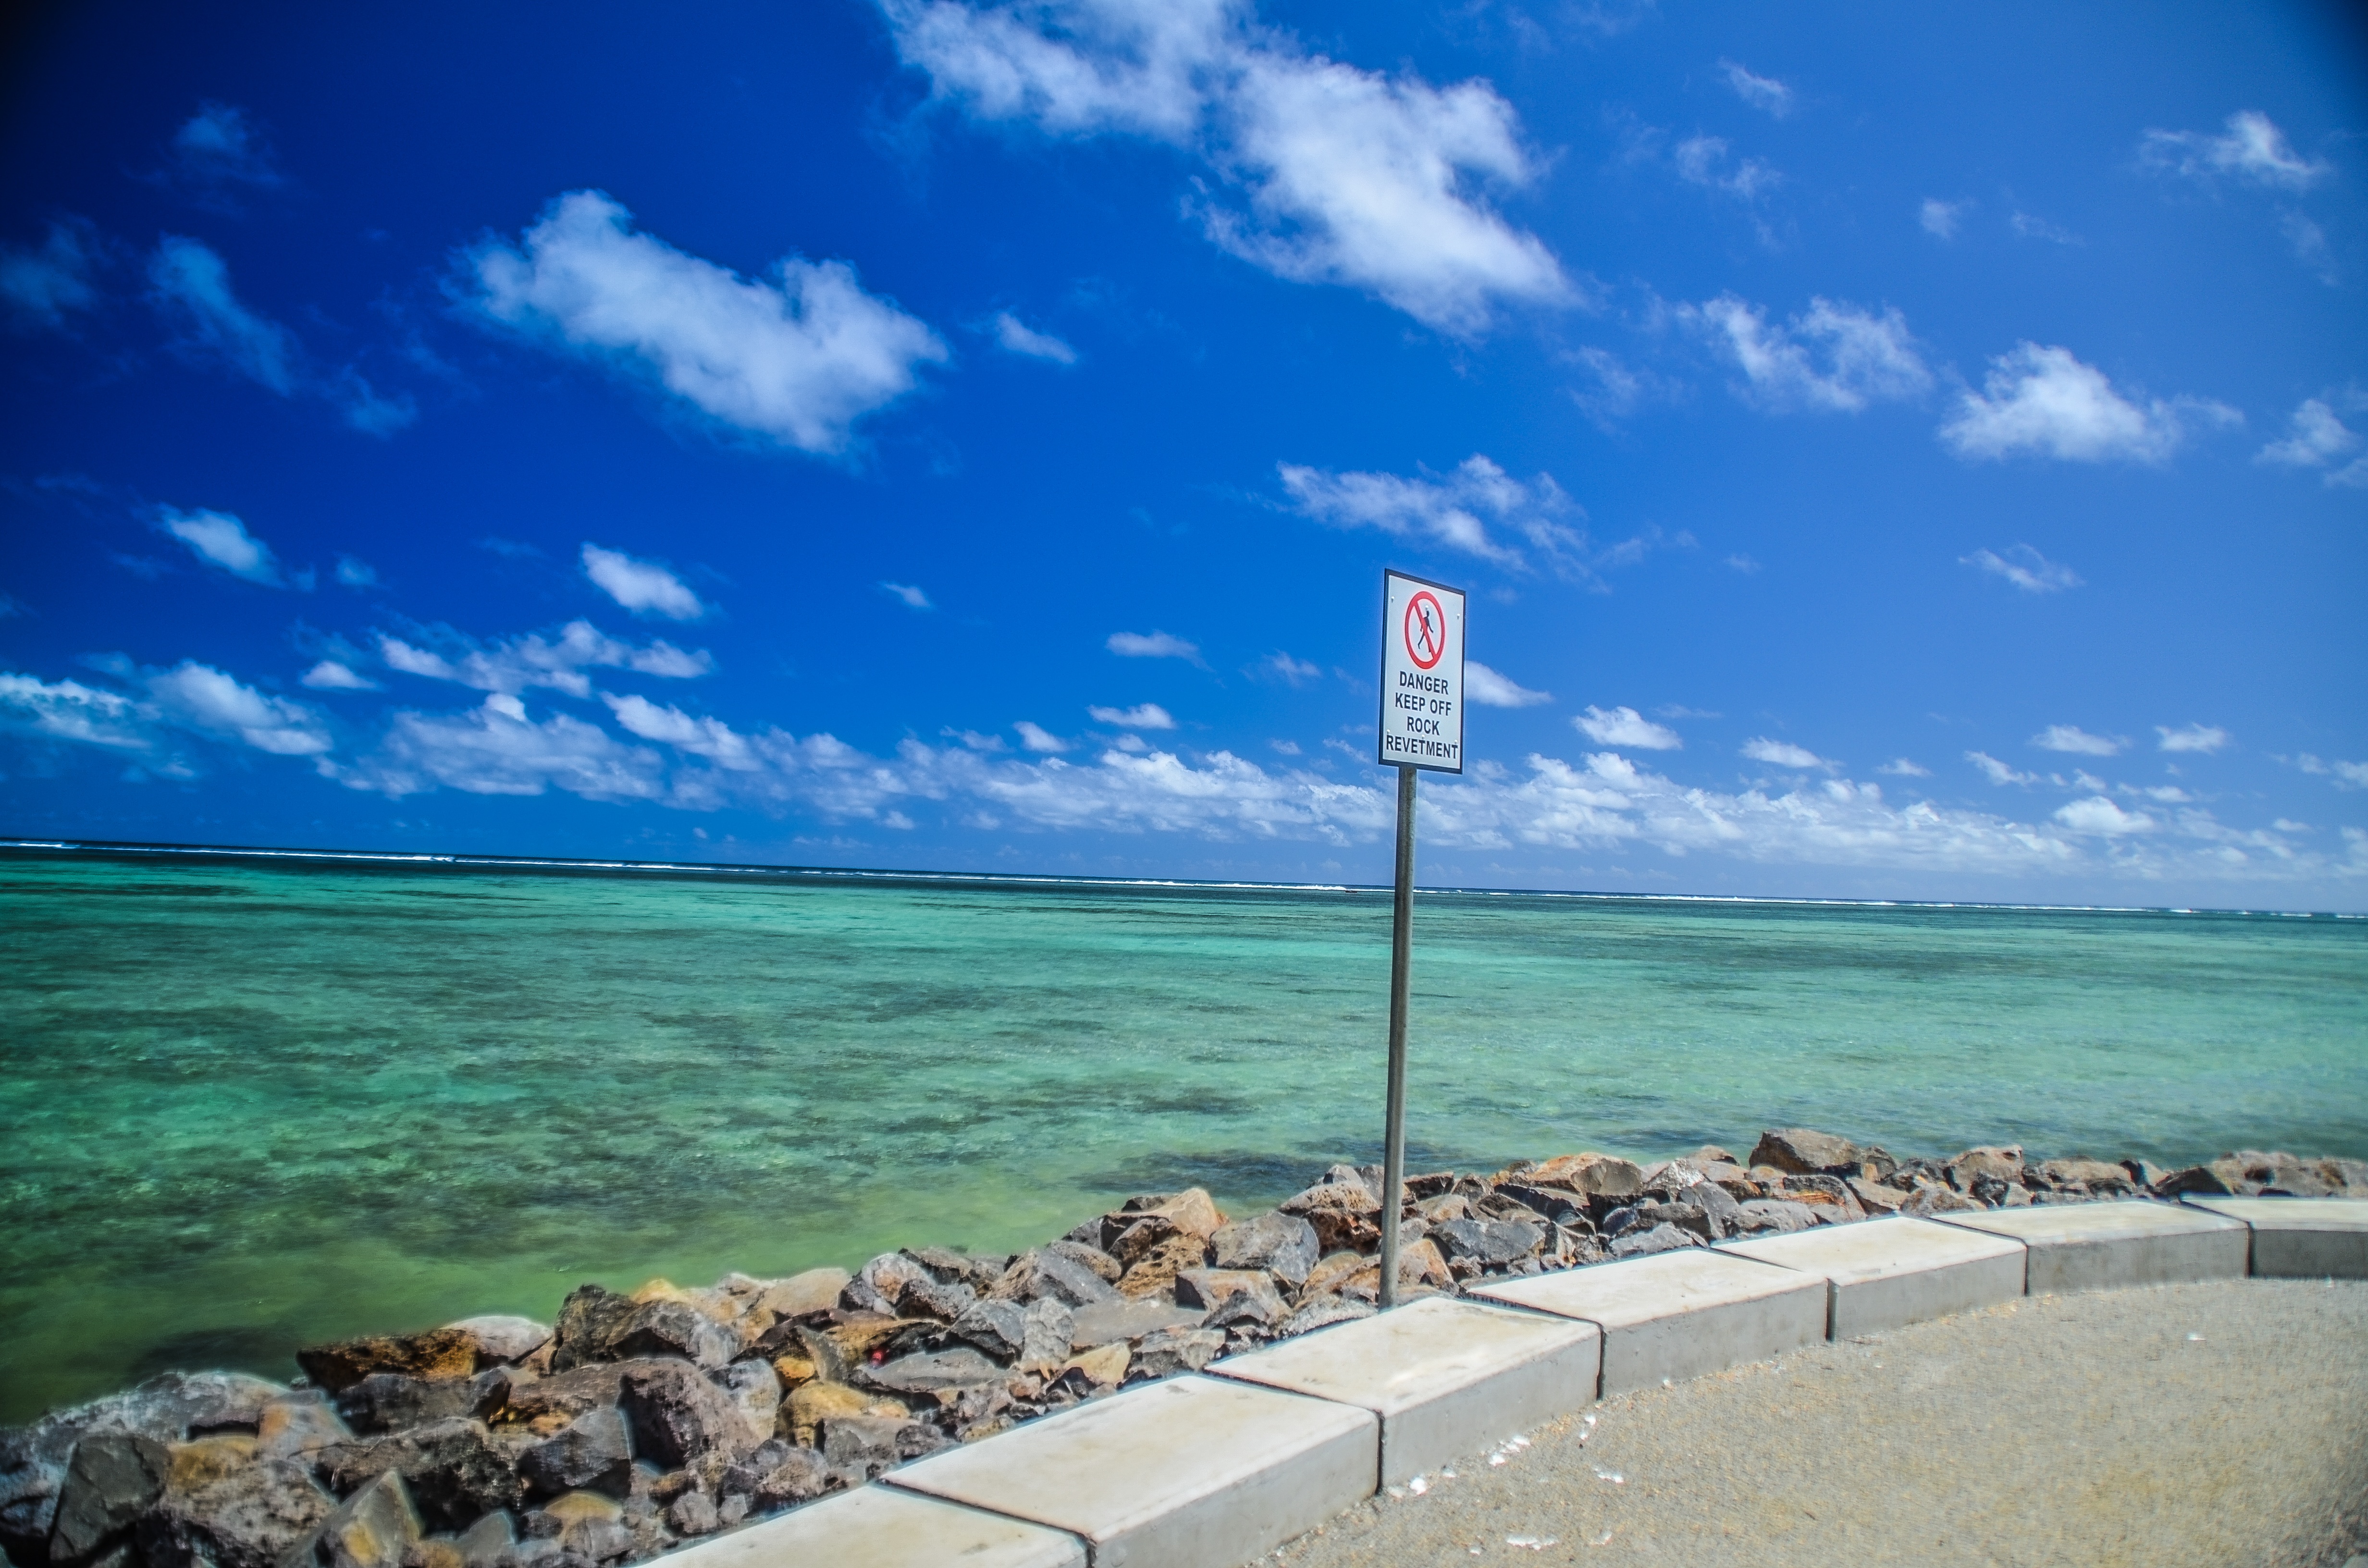
beach, sea, coast, ocean, horizon, shore, vacation, cove, lagoon, bay, island, body of water, caribbean, cape